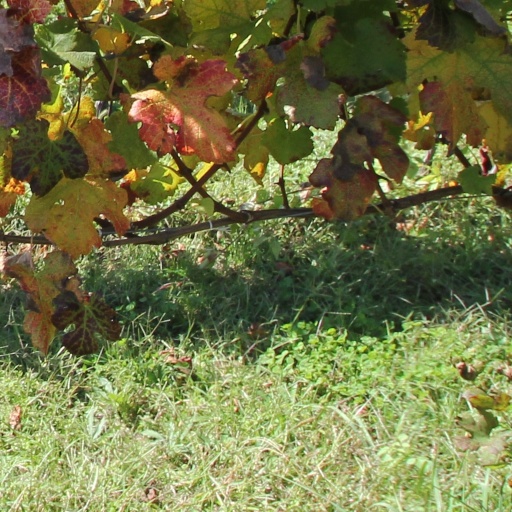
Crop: grape